Tuppy Owens

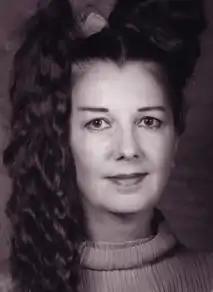
Tuppy Owens in 1998

Rosalind Mary "Tuppy" Owens (12 November 1944 – 28 February 2025) was an English human rights and sexual health activist, therapist, consultant, campaigner, writer and adult model.